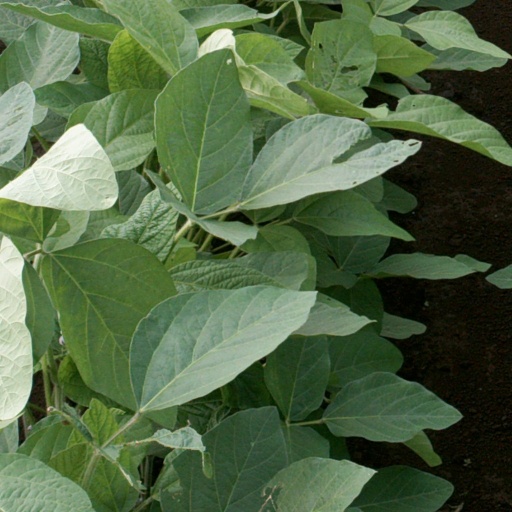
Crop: soybean